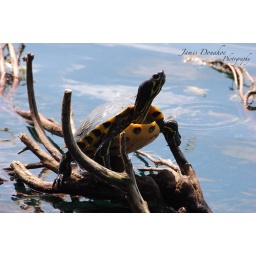
A small turtle sunning himself on a tree branch floating in a lake.